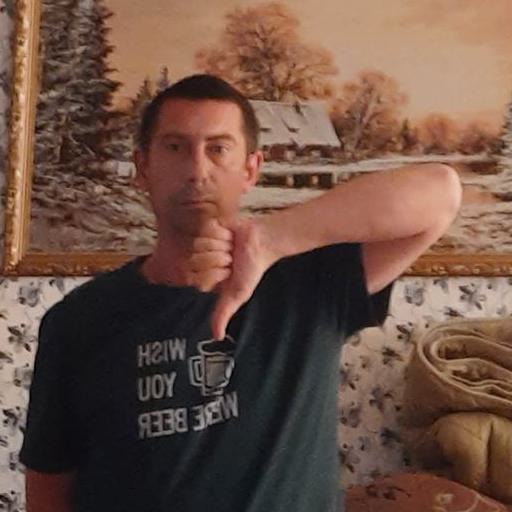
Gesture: dislike